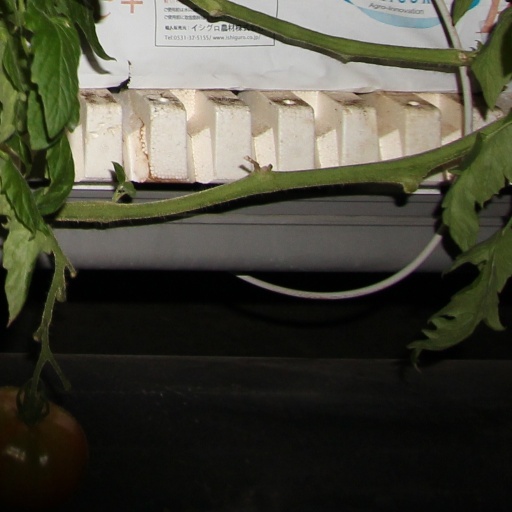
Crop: tomato